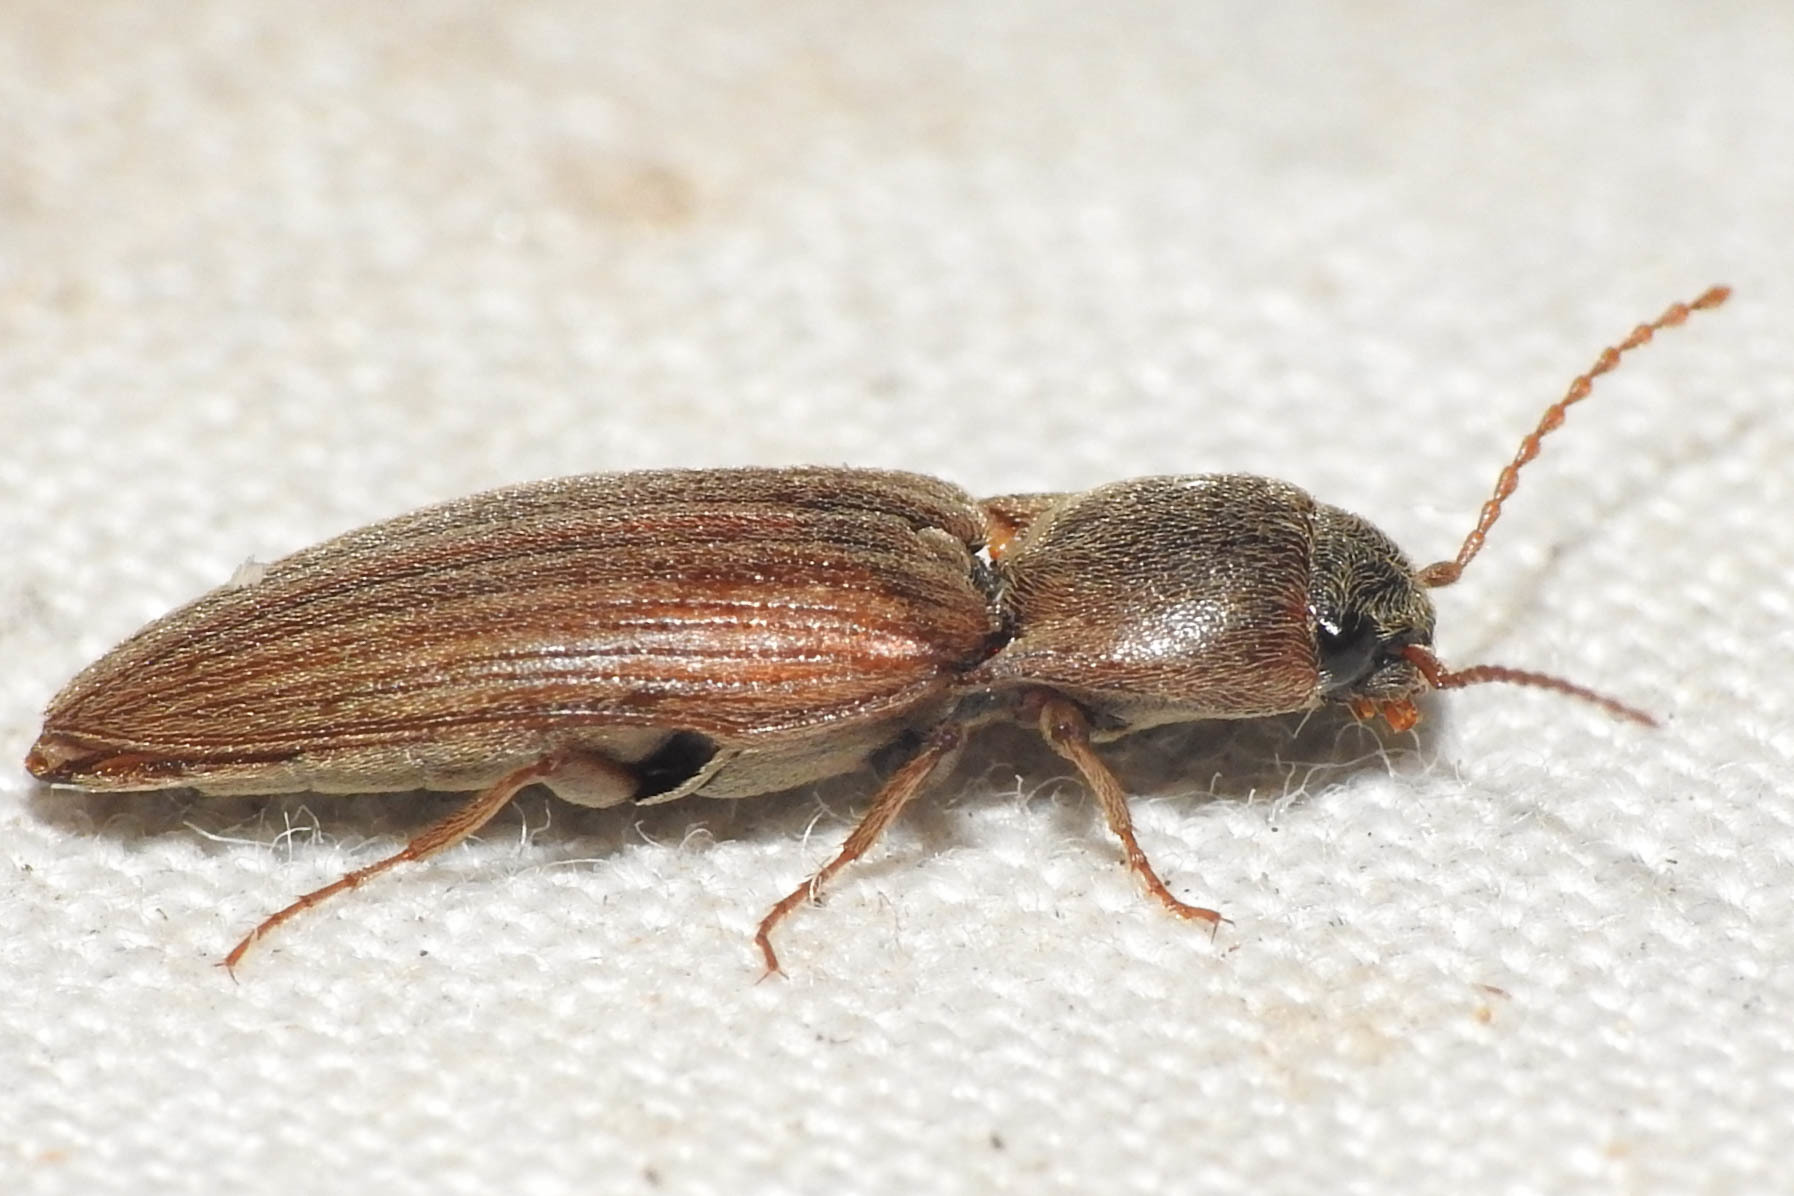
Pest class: clickbeetles_wireworms